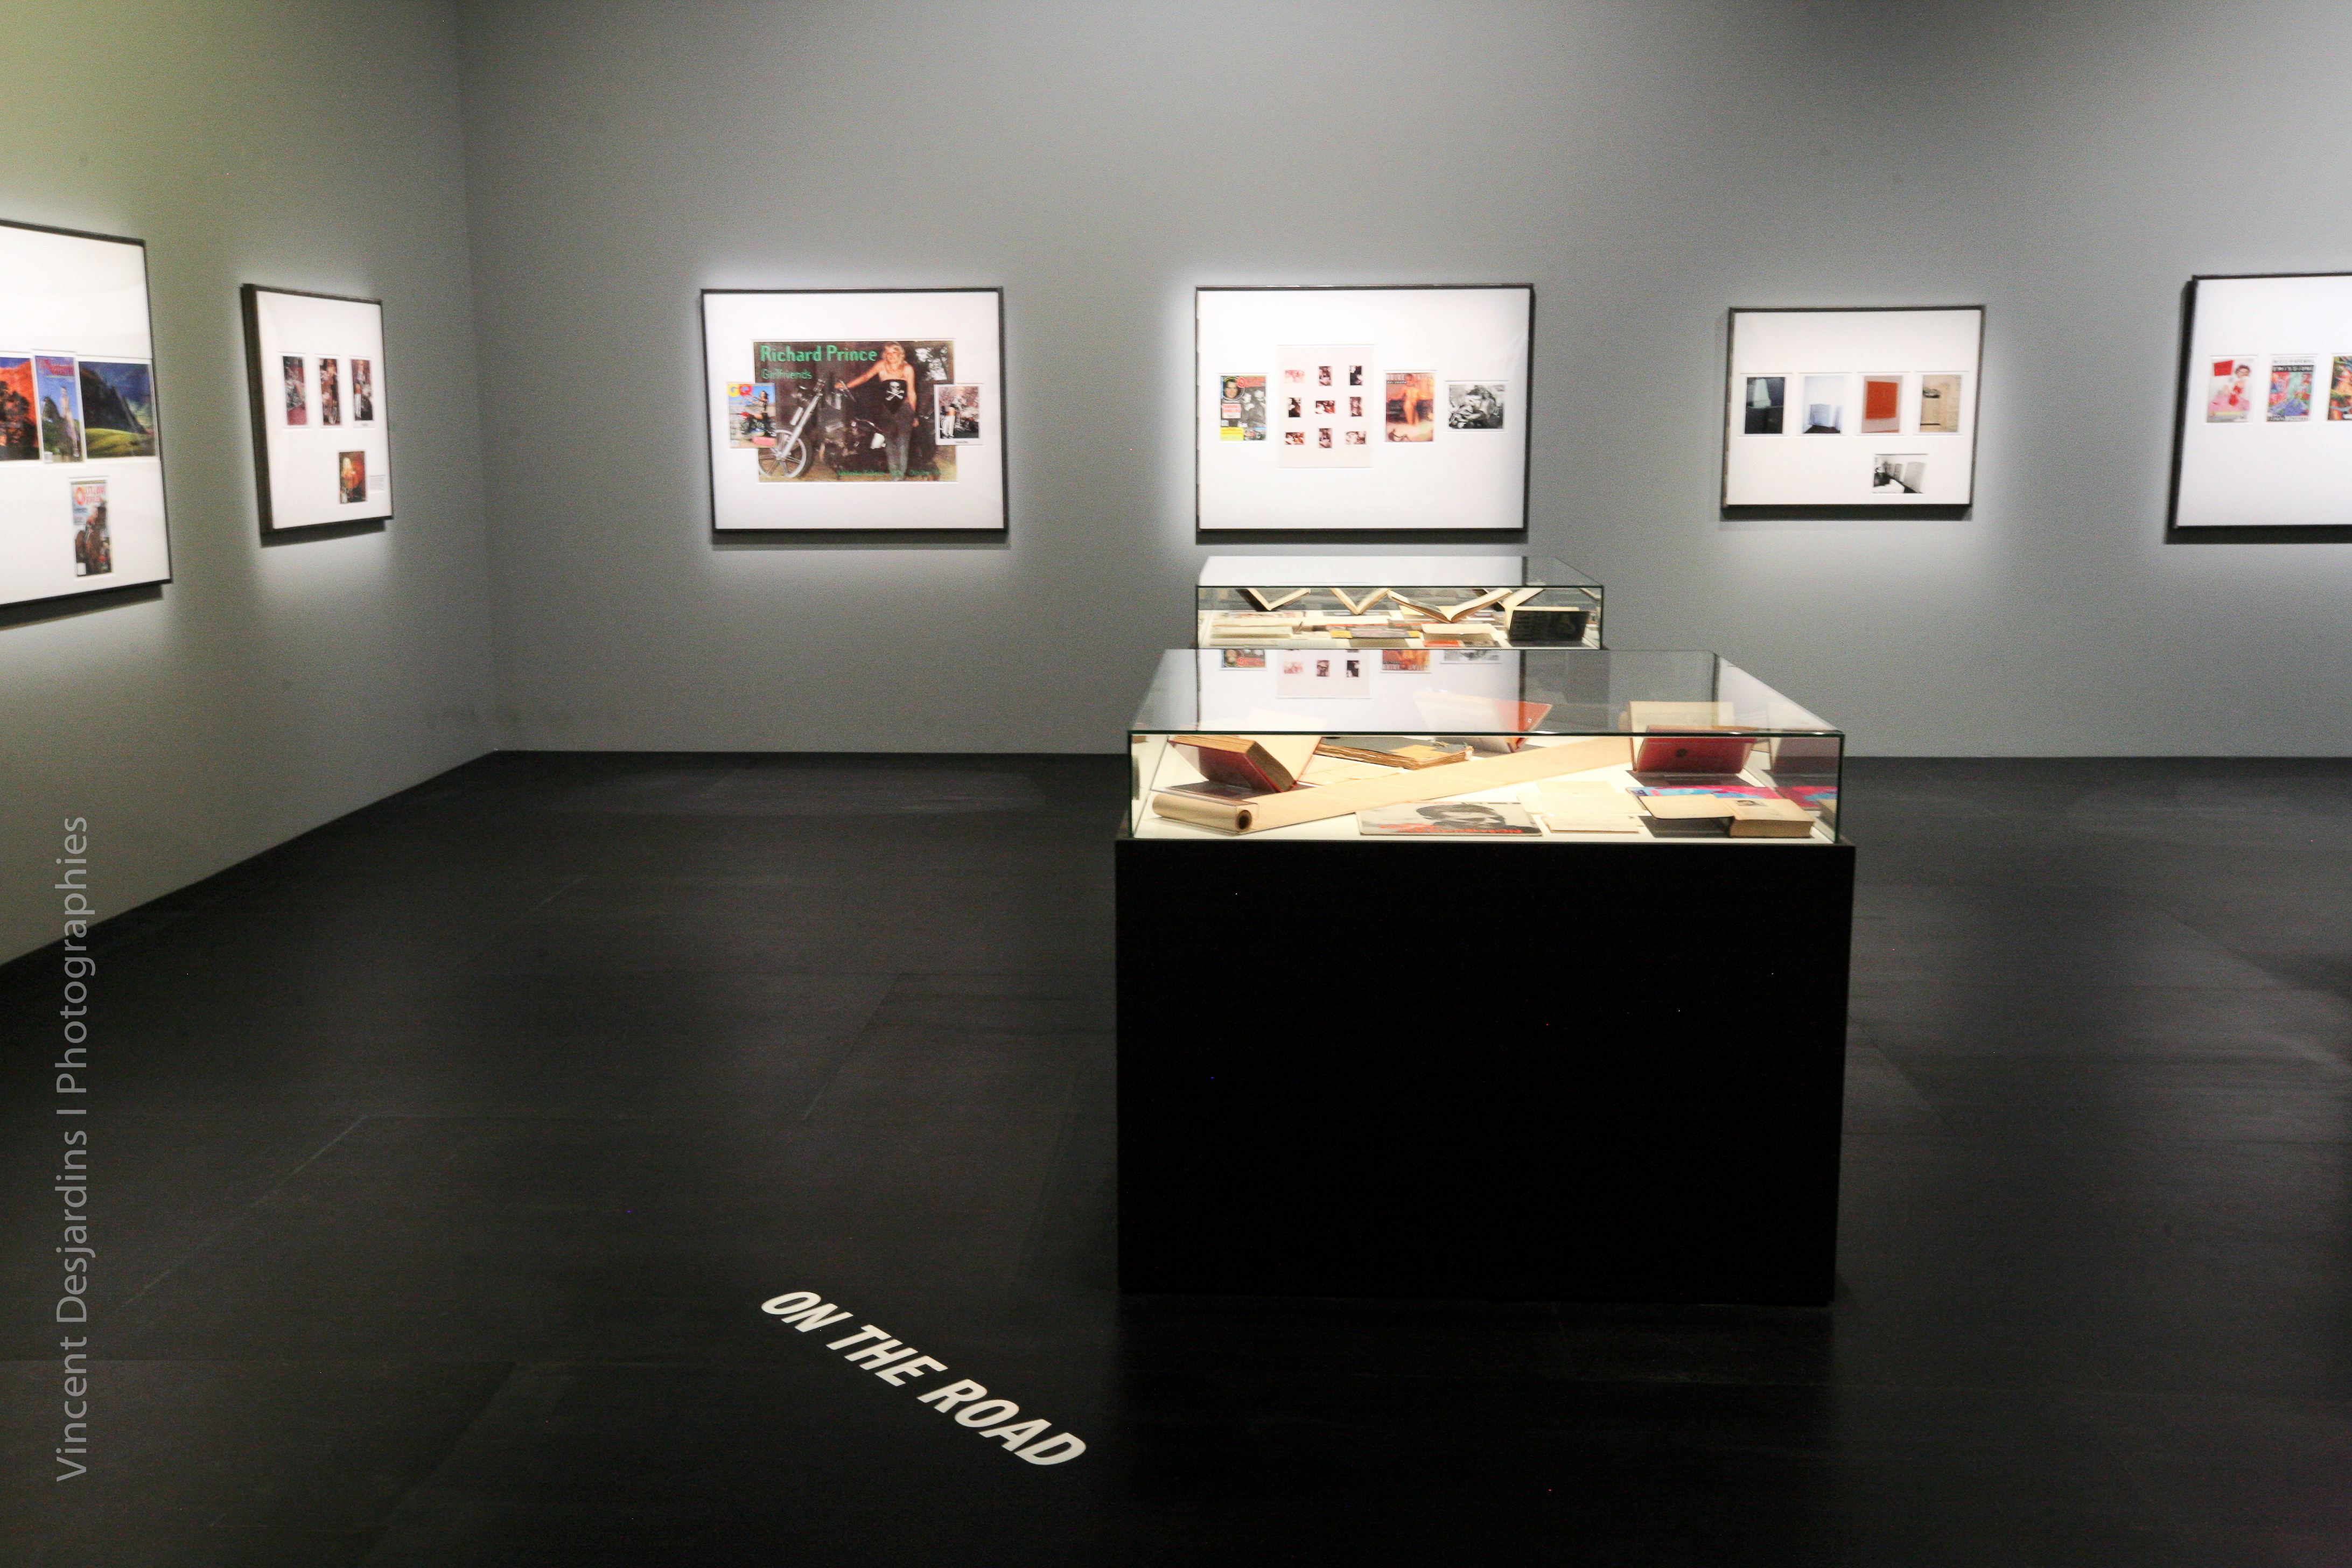
paris, museum, interior design, brand, art, exposition, bnf, tourist attraction, exhibition, richardprince, modern art, art gallery, art exhibition